Under the Leather Helmet

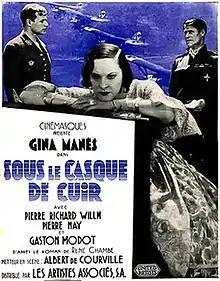

Under the Leather Helmet (French: Sous le casque de cuir) is a 1932 British-French drama film directed by Albert de Courville and starring Pierre Richard-Willm, Gina Manès and Gaston Modot. The film's sets were designed by the art director Pierre Schild.